Answer in natural language. Considering the relative positions, where is black tv with respect to white color dining table? Choose between the following options: left or right
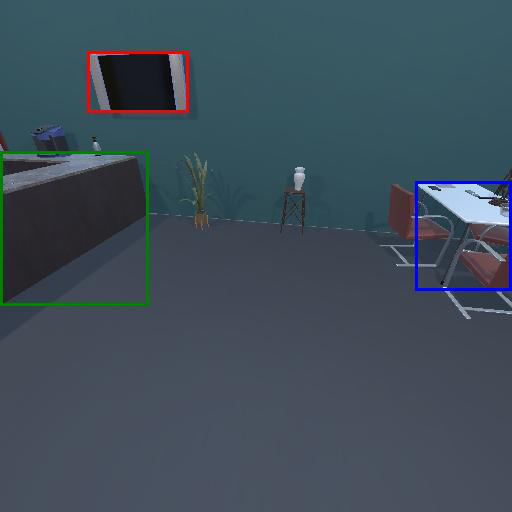
<answer>left</answer>